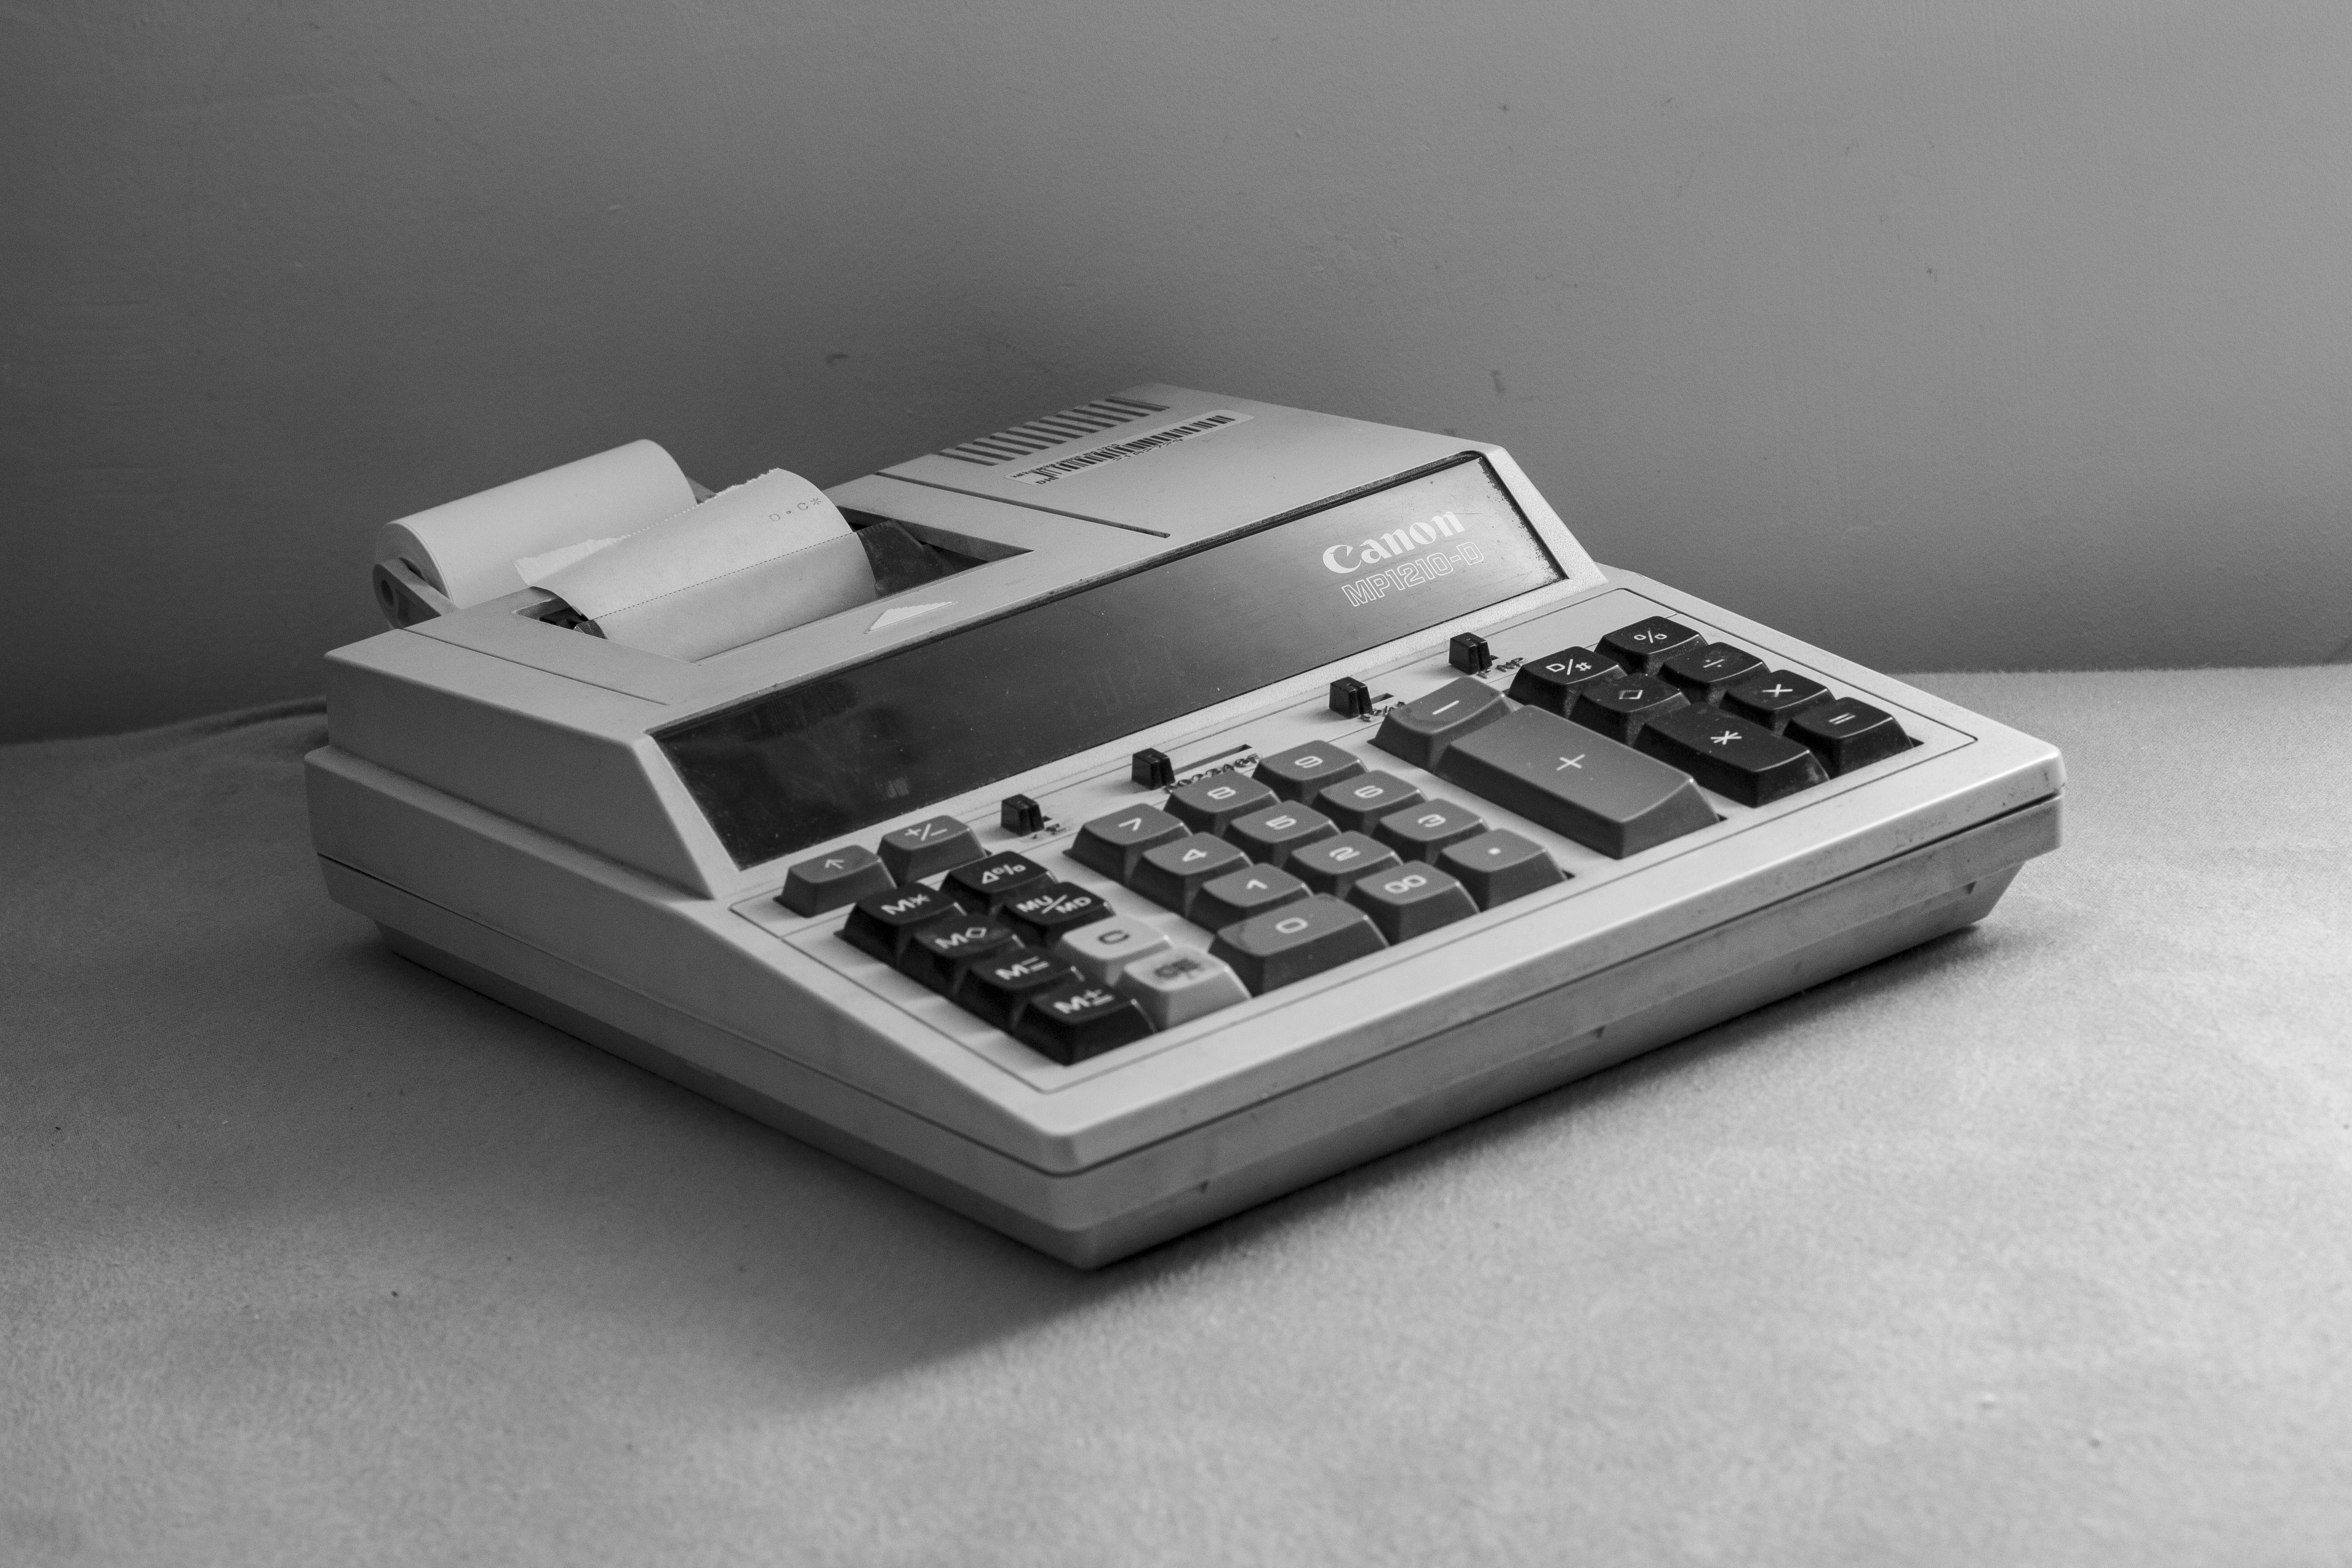
calculator, office supplies, office equipment, electronic device, automotive design, rectangle, machine, corded phone, space bar, font, monochrome photography, telephone, monochrome, Office instrument, still life photography, telephony, gadget, science, room, illustration, recreation